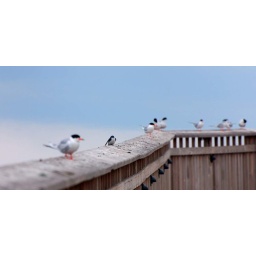
New Jersey MeadowlandsBirds sitting on a wooden railingPost processed in Capture NX2